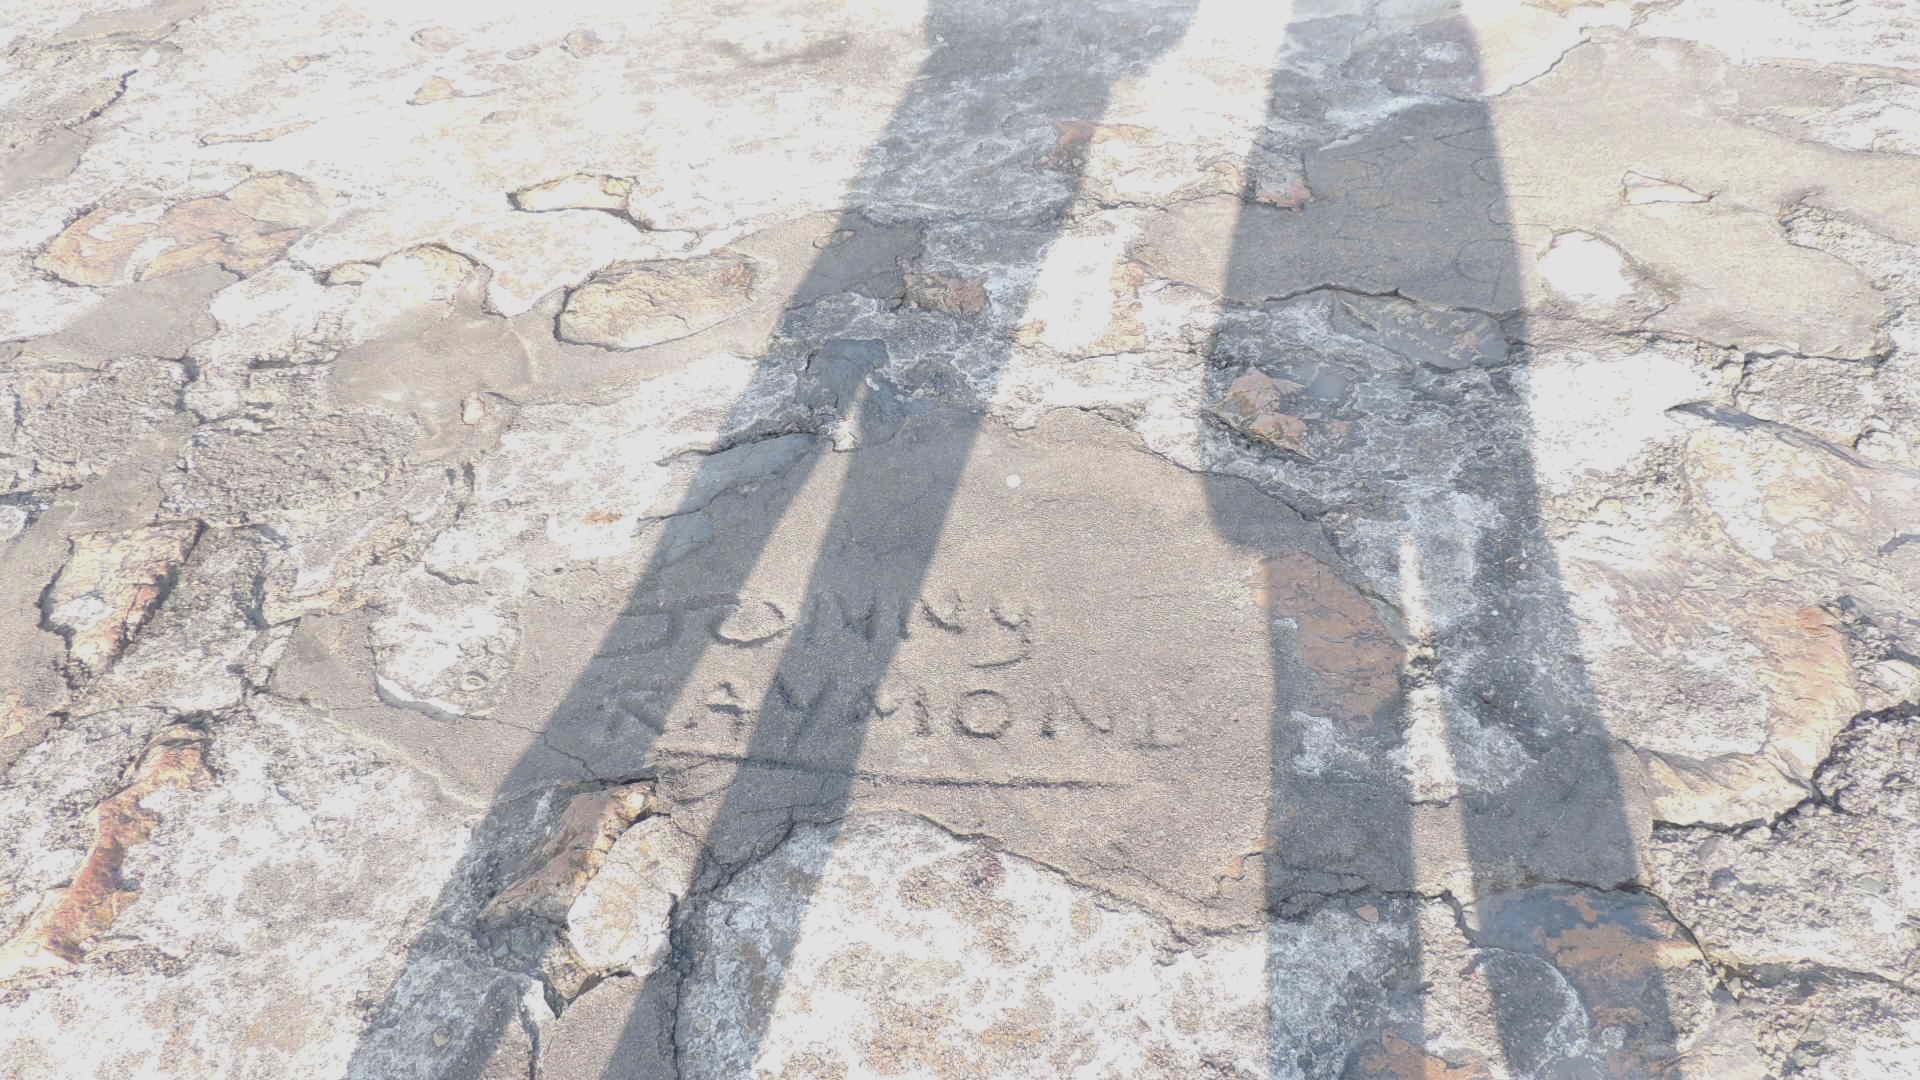
rock, silhouette, sunlight, sidewalk, wall, asphalt, soil, material, shadows, geology, flooring, road surface, ancient history